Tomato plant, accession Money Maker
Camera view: tilt-top (135 deg); turntable rotation: 180 degrees
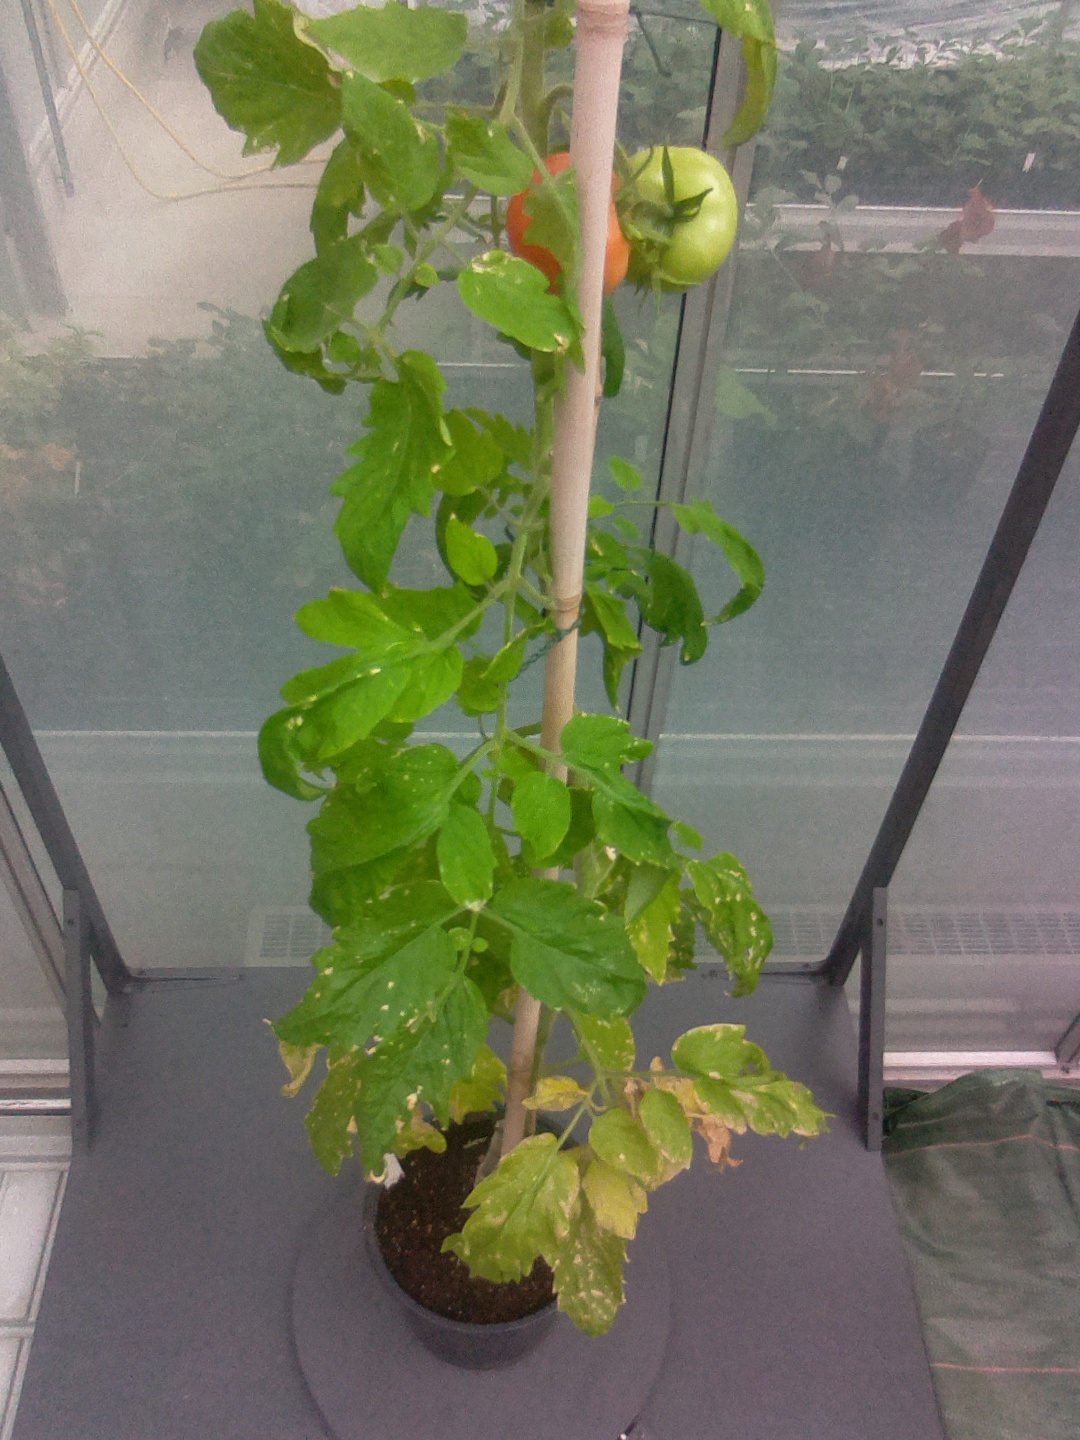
BBCH growth stage 82: 20%-30% of fruits show typical fully ripe color